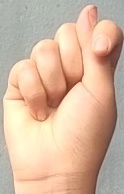
ASL sign: T